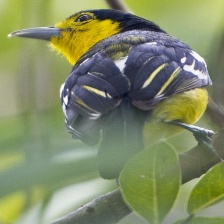
Species: COMMON IORA
Scientific name: AEGITHINA TIPHIA